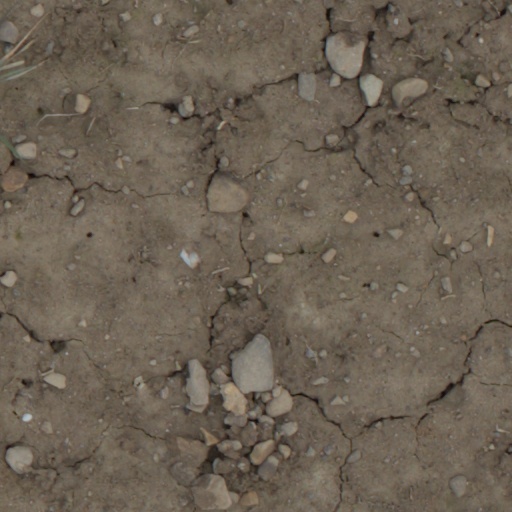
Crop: wheat